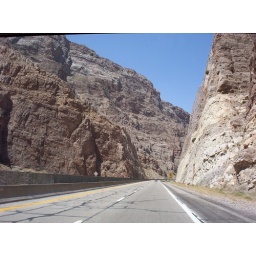
rock wall in nevada